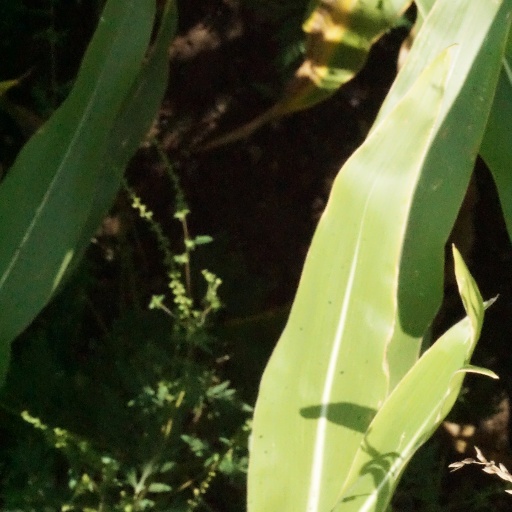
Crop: maize; corn